Identity document

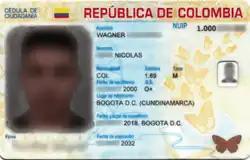
Colombian electronic identity document, front

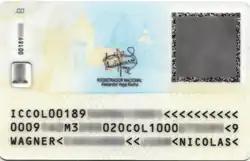
Colombian electronic identity document, back

The role of identity documentation is primarily played by the so-called Russian internal passport, a passport-size booklet which contains a person's photograph, birth information and other data such as registration at the place of residence (informally known as propiska), marital data, information about military service and underage children. Internal passports are issued by the Main Directorate for Migration Affairs to all citizens who reach their 14th birthday and do not reside outside Russia. They are re-issued at the age 20 and 45.